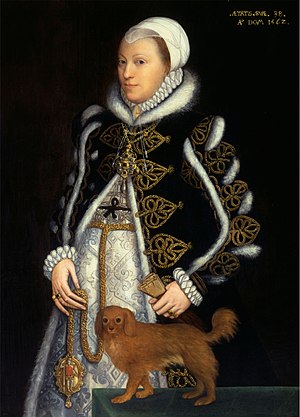
Steven van der Meulen / Liv
Steven van der Meulen var en flamsk kunstmaler.